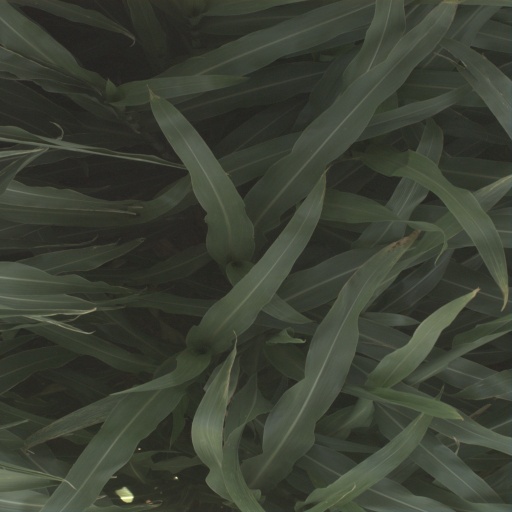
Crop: sorghum